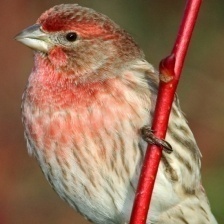
Species: HOUSE FINCH
Scientific name: HAEMORHOUS MEXICANUS
ImageNet parent category: house_finch